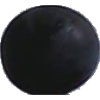
Label: Grape Blue 1